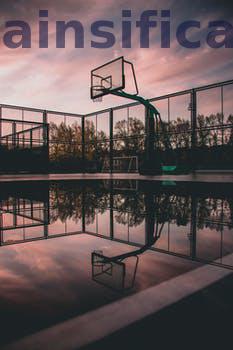
Label: Watermark